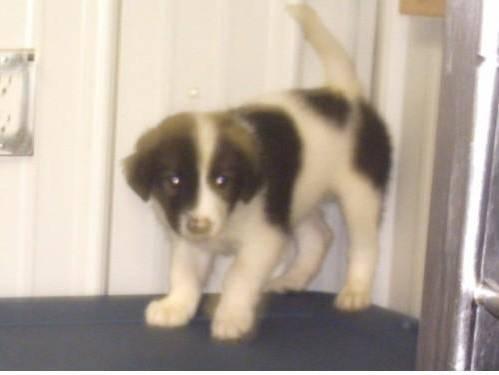
dog